Stand by Me (Charles Albert Tindley song)

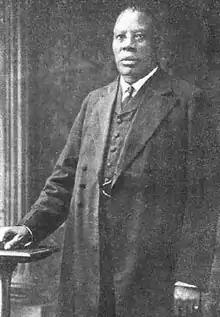

"Stand by Me" is a 1905 gospel song by Charles Albert Tindley. Despite the song's documented origins, it has sometimes been published without attribution or erroneously listed as "traditional".